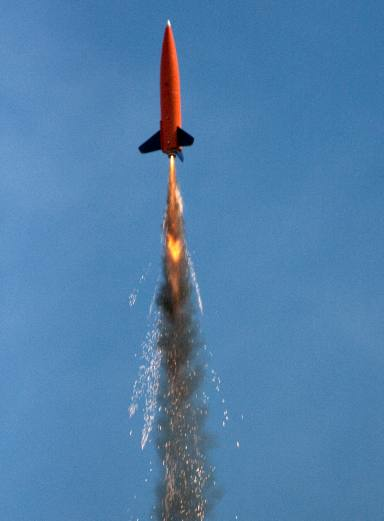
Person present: No